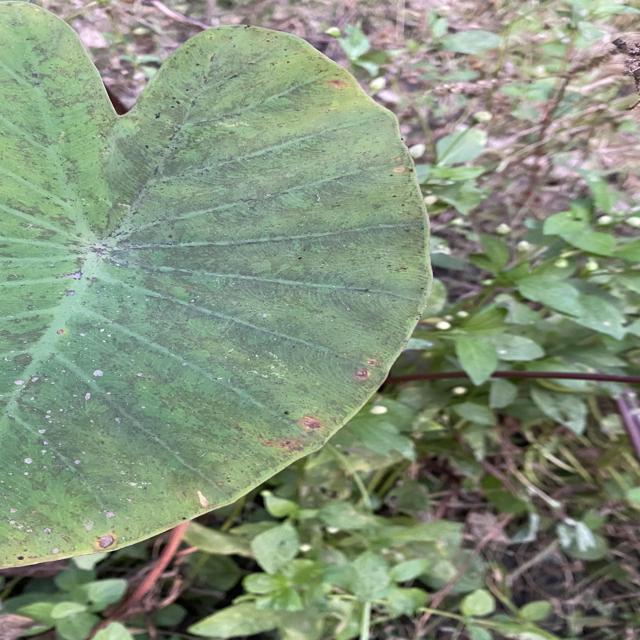
Label: Early_Blight